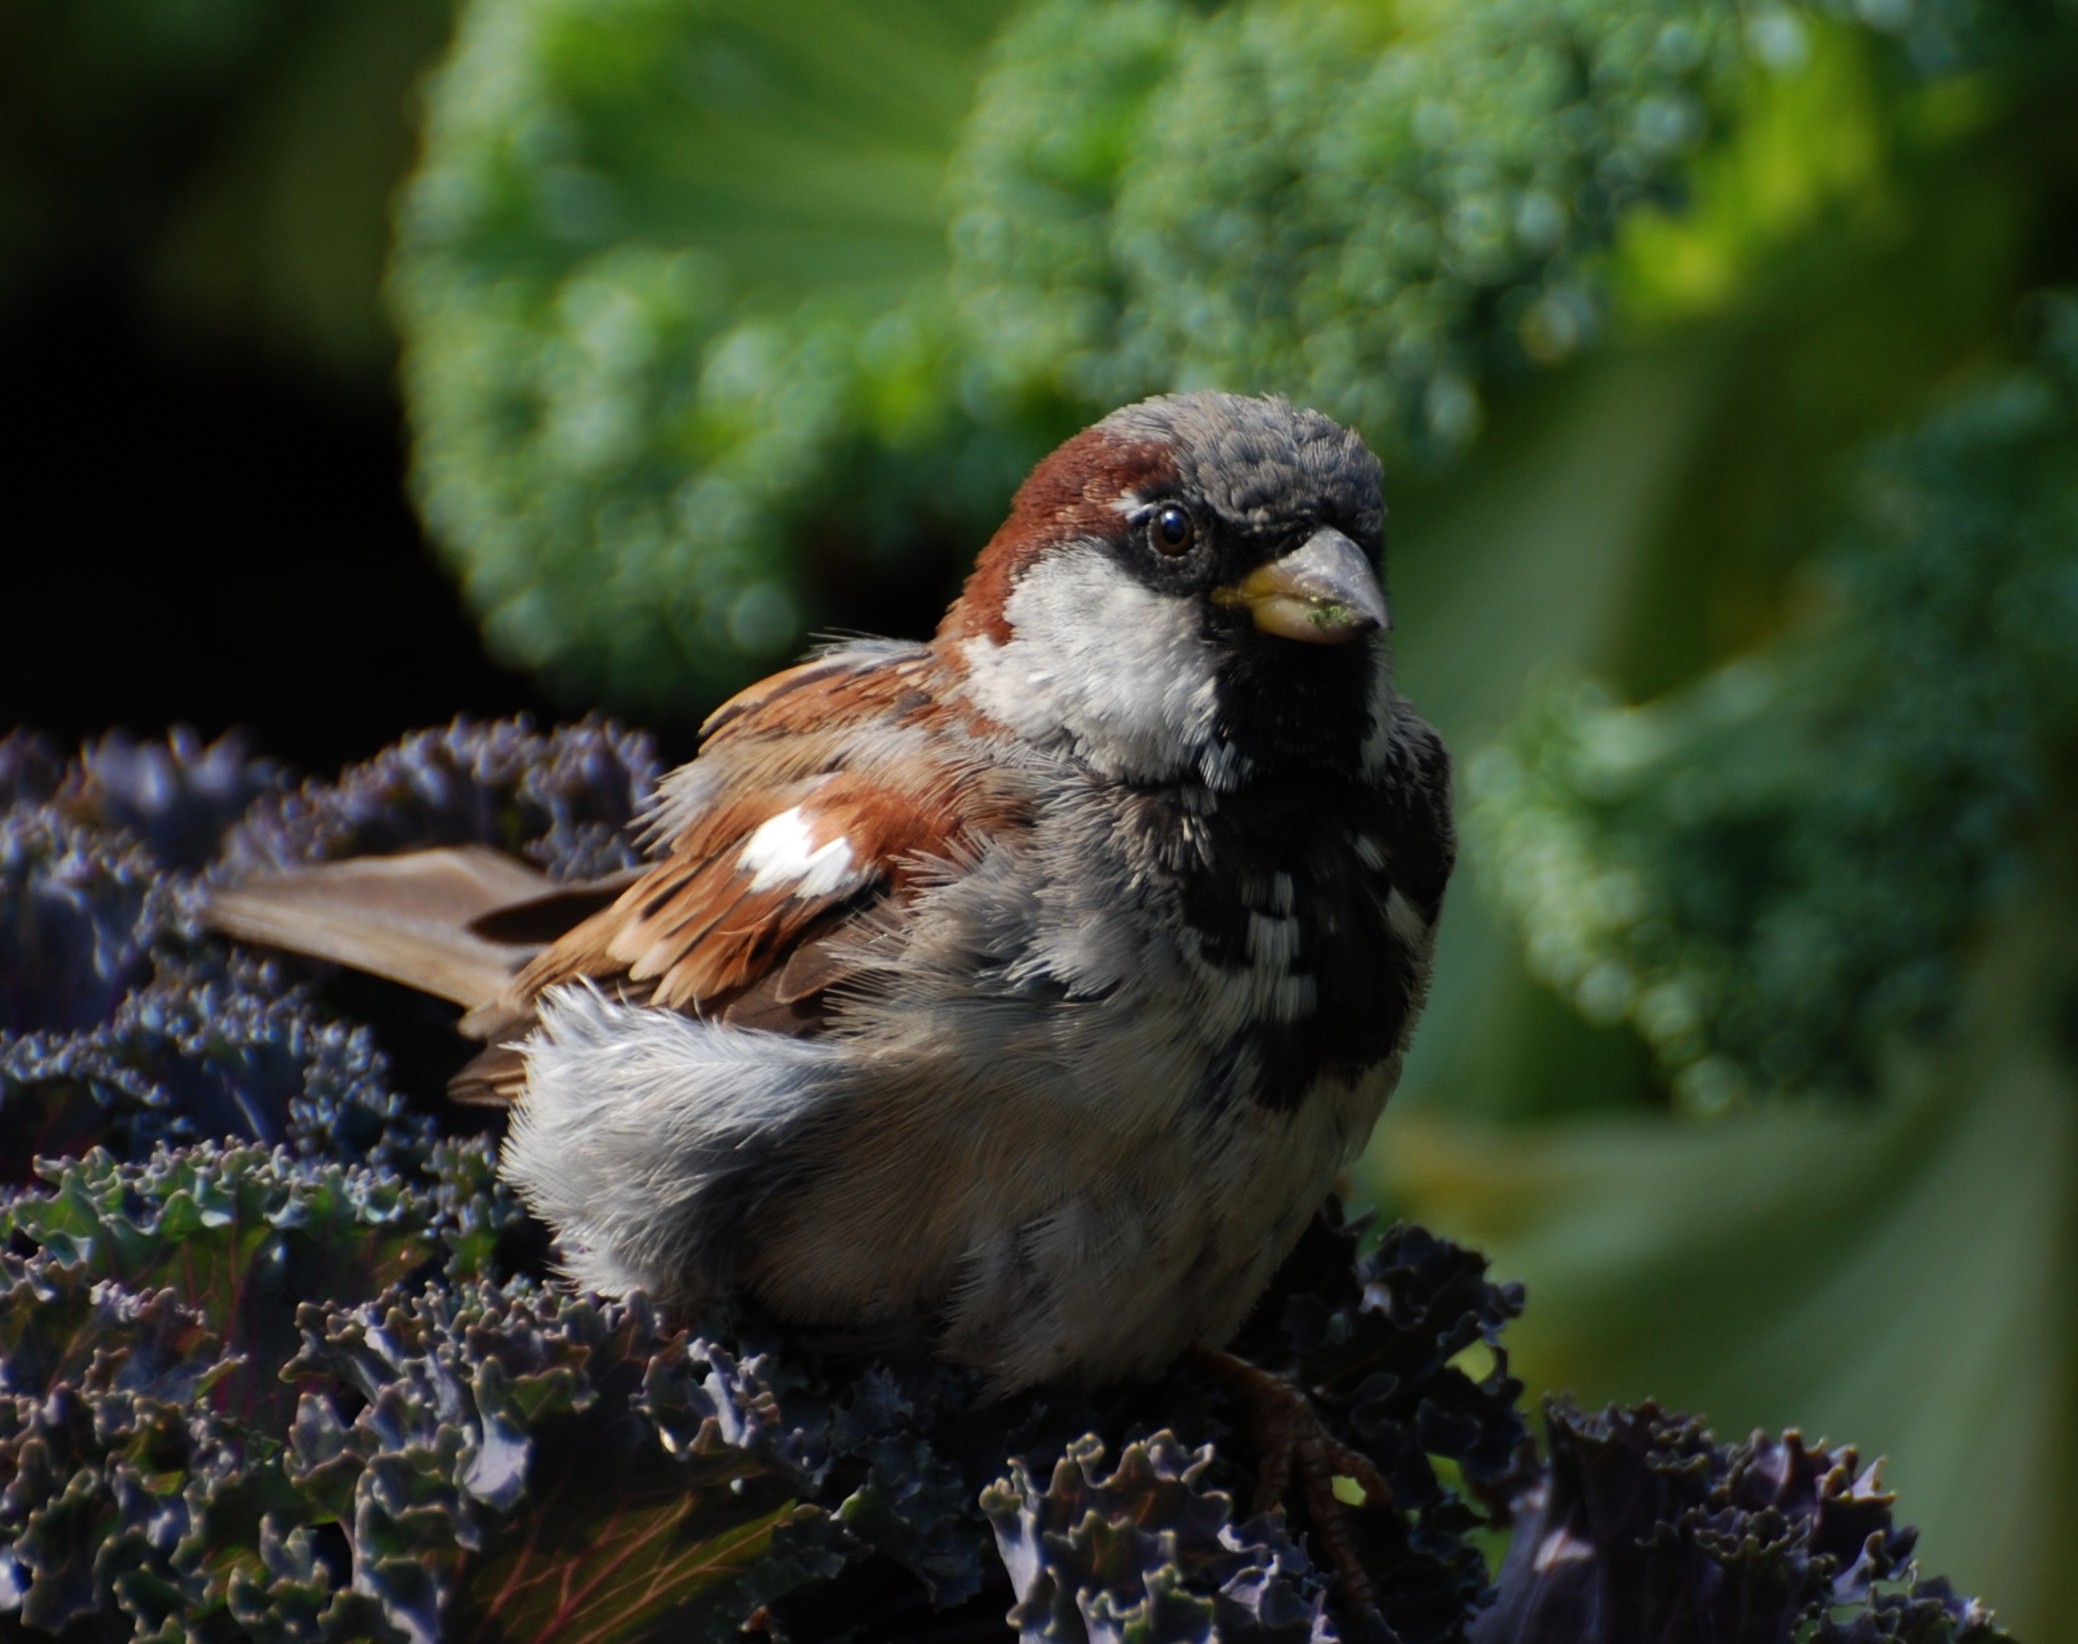
nature, branch, bird, flower, wildlife, beak, nikon, robin, fauna, birds, vertebrate, moscow, sparrow, russia, finch, d80, moskau, brambling, nikond80, moscou, house sparrow, old world flycatcher, perching bird, emberizidae